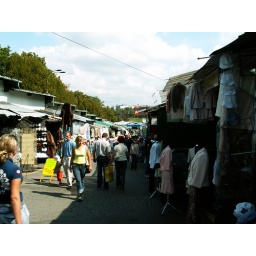
The biggest flea market in the world... I was warned by two men in black suit to NOT taking pics...